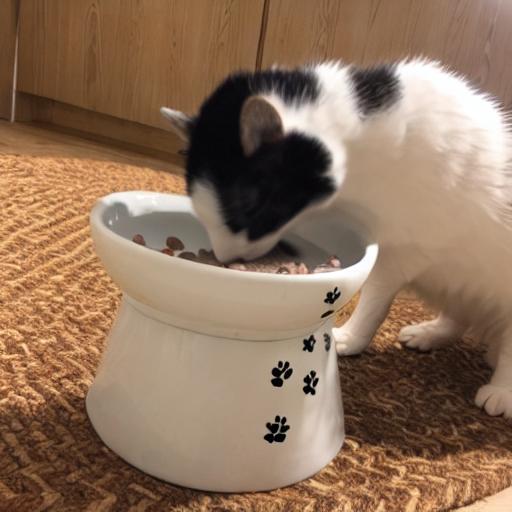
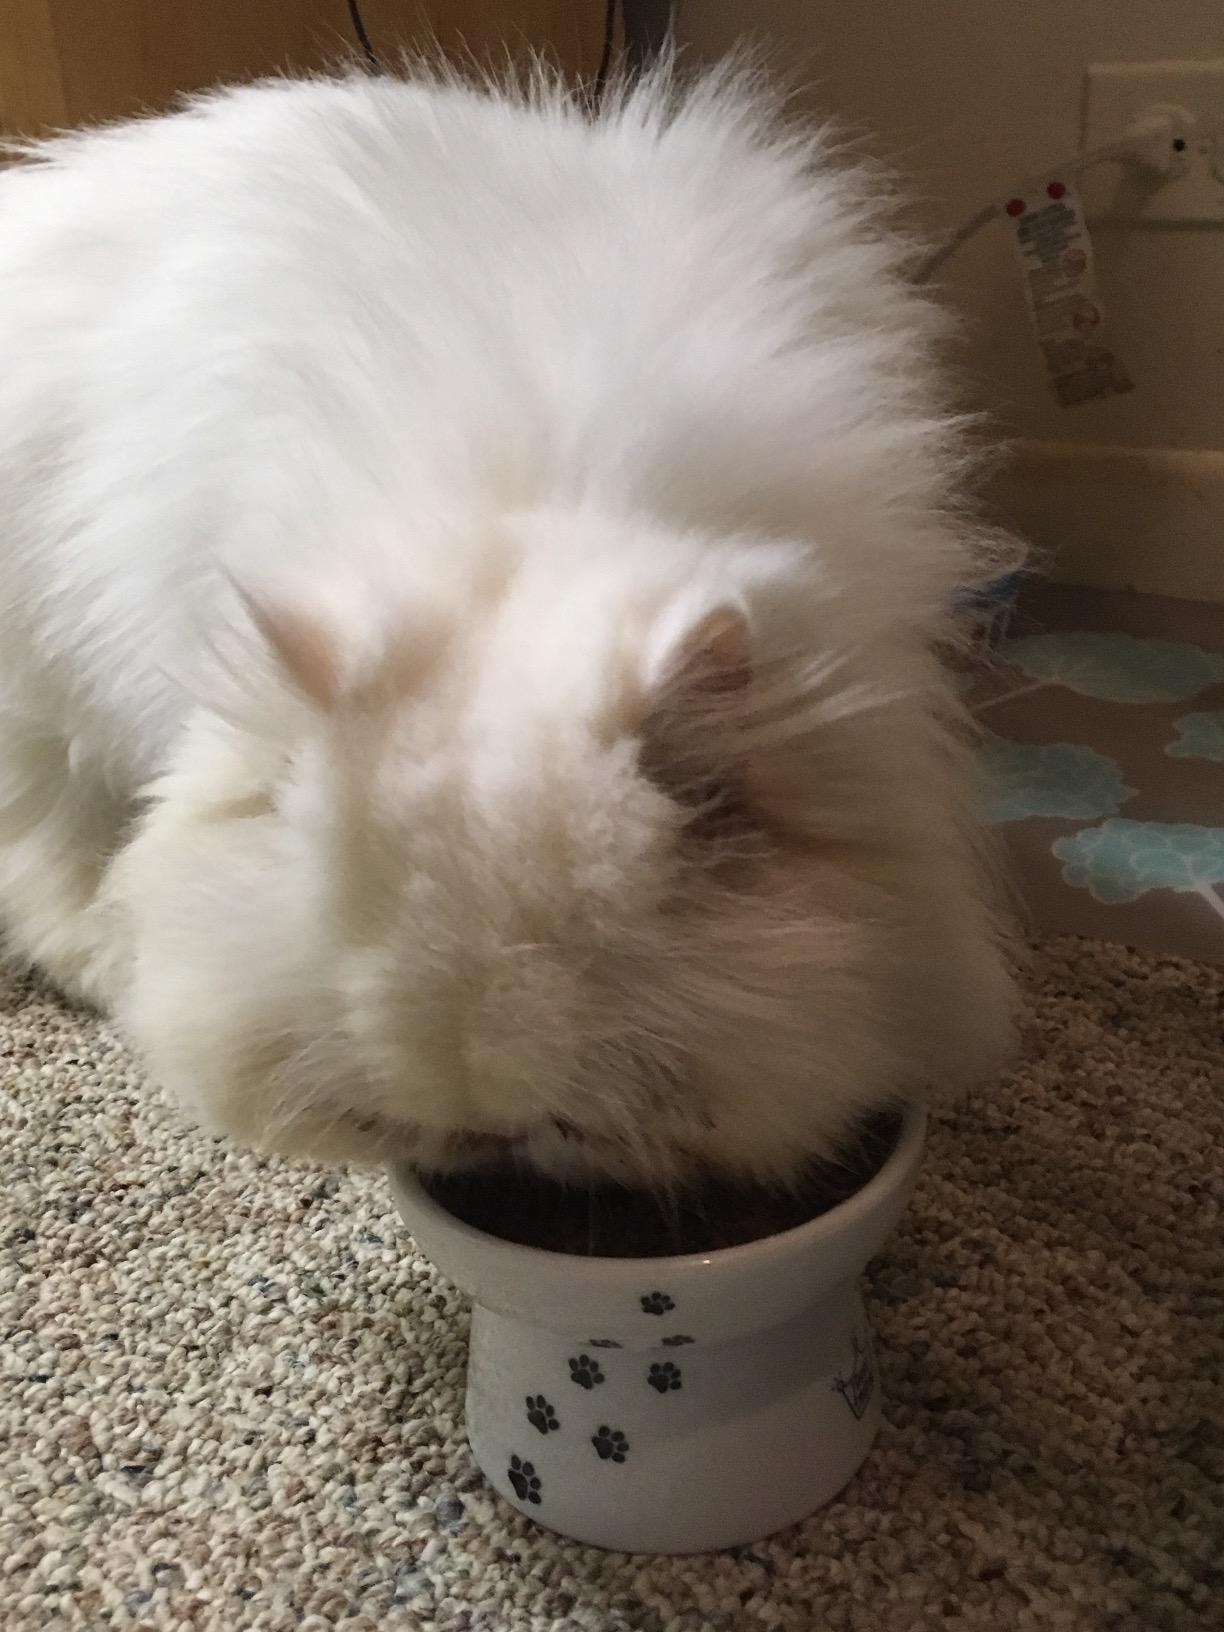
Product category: items_bowl
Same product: no